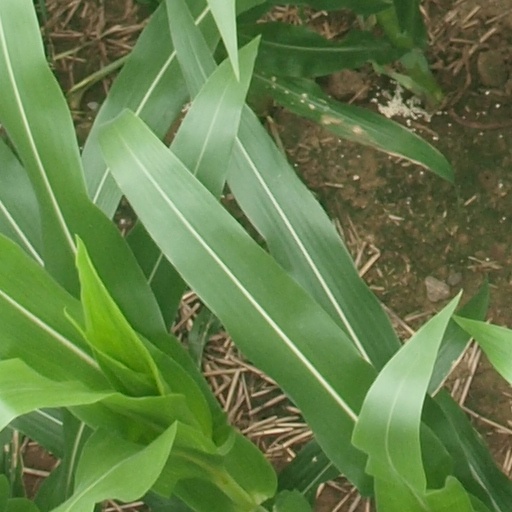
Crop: maize; corn